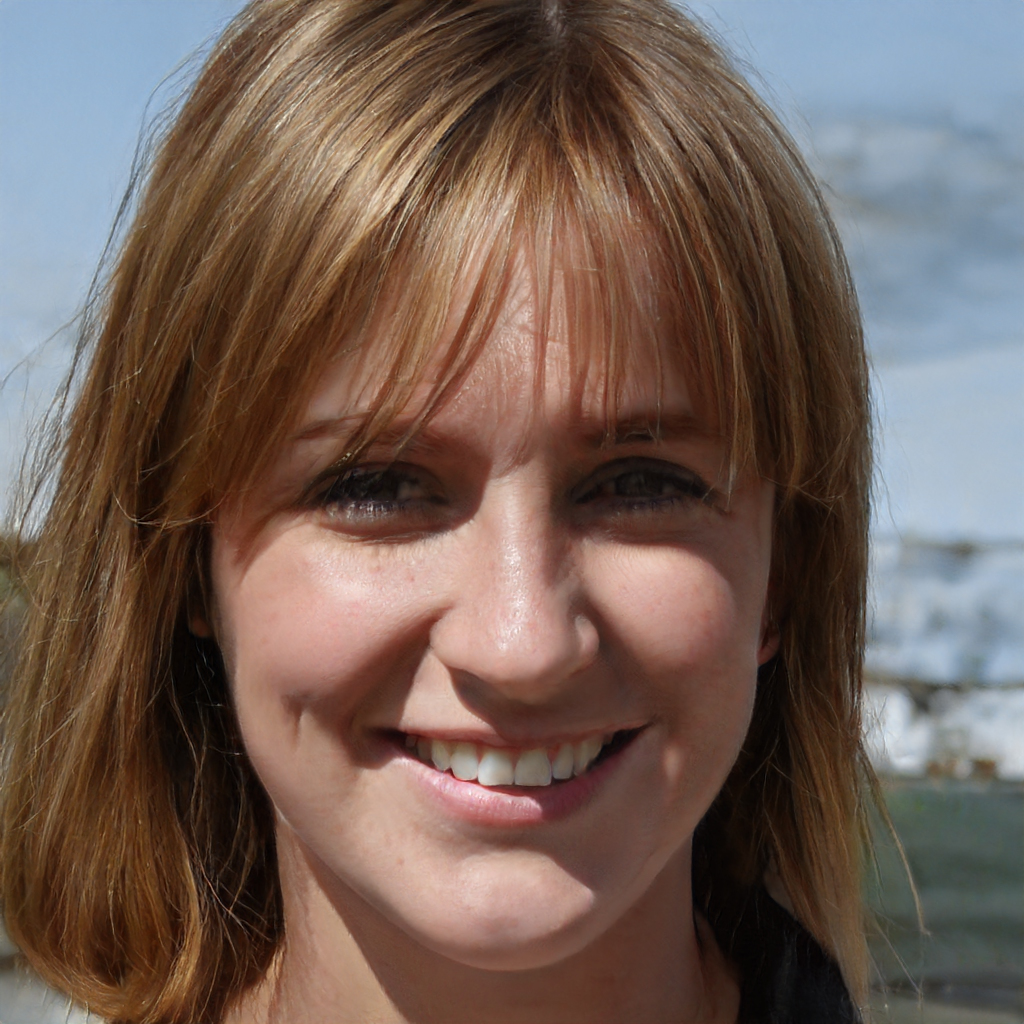
Gender: Female